Melissa Hortman

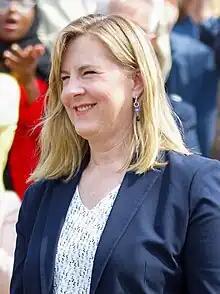
Hortman in 2023

Melissa Anne Hortman (May27, 1970June14, 2025) was an American politician and lawyer who served as the 61st speaker of the Minnesota House of Representatives from 2019 to 2025. A member of the Democratic–Farmer–Labor Party, she represented northern parts of the Twin Cities metropolitan area in the Minnesota House of Representatives from 2005 until her assassination in 2025, serving as the House minority leader from 2017 to 2019 and as speaker from 2019 to January 2025. During her tenure, she advocated for transportation, environmental rights, abortion rights, police reform, and gun control policies. She was also the chief author of the state's solar energy standard.